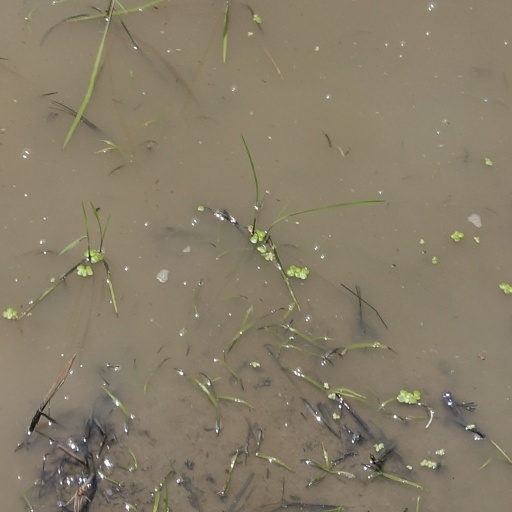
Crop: rice